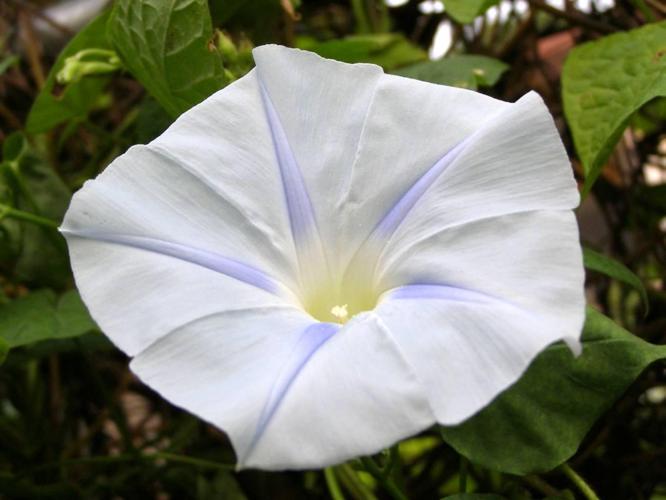
Label: morning glory